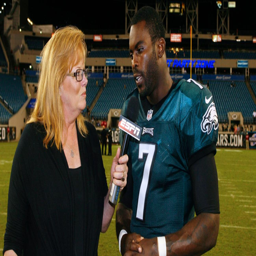
tv personality interviews american football player , after a game .